Seattle Daily Journal of Commerce

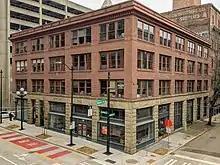
The Journal Building, associated with journalism at least since 1899 and home of the "Bulletin" / "Journal" at least since 1918. (Photographed 2020)

The Seattle Daily Journal of Commerce is a daily (six days per week) newspaper based in Seattle, Washington specializing in business, construction, real estate, and legal news and public notices.